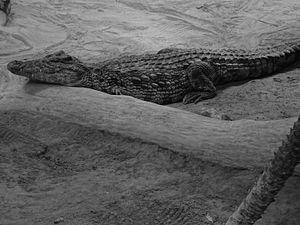
Faunia est un parc zoologique espagnol situé dans le district de Vicálvaro de la capitale, Madrid. Inauguré en 2001, sous le nom de Parc Biologique de Madrid, il est rebaptisé en 2002. Il est la propriété de la multinationale espagnole Parques Reunidos, dont le principal actionnaire est le fonds d'investissement britannique Arle Capital Partners. L'auteur du projet est Ricardo Novaro Bocco.